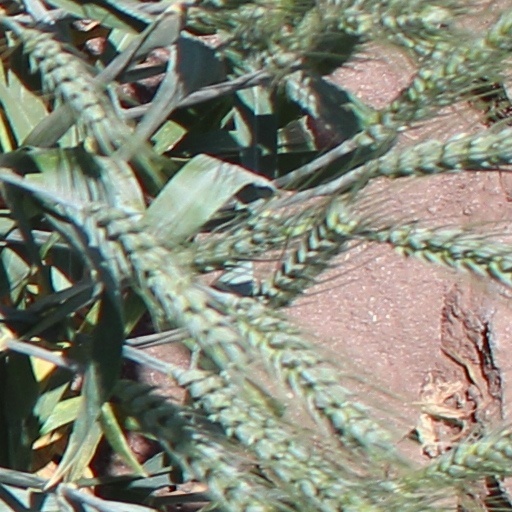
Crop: wheat